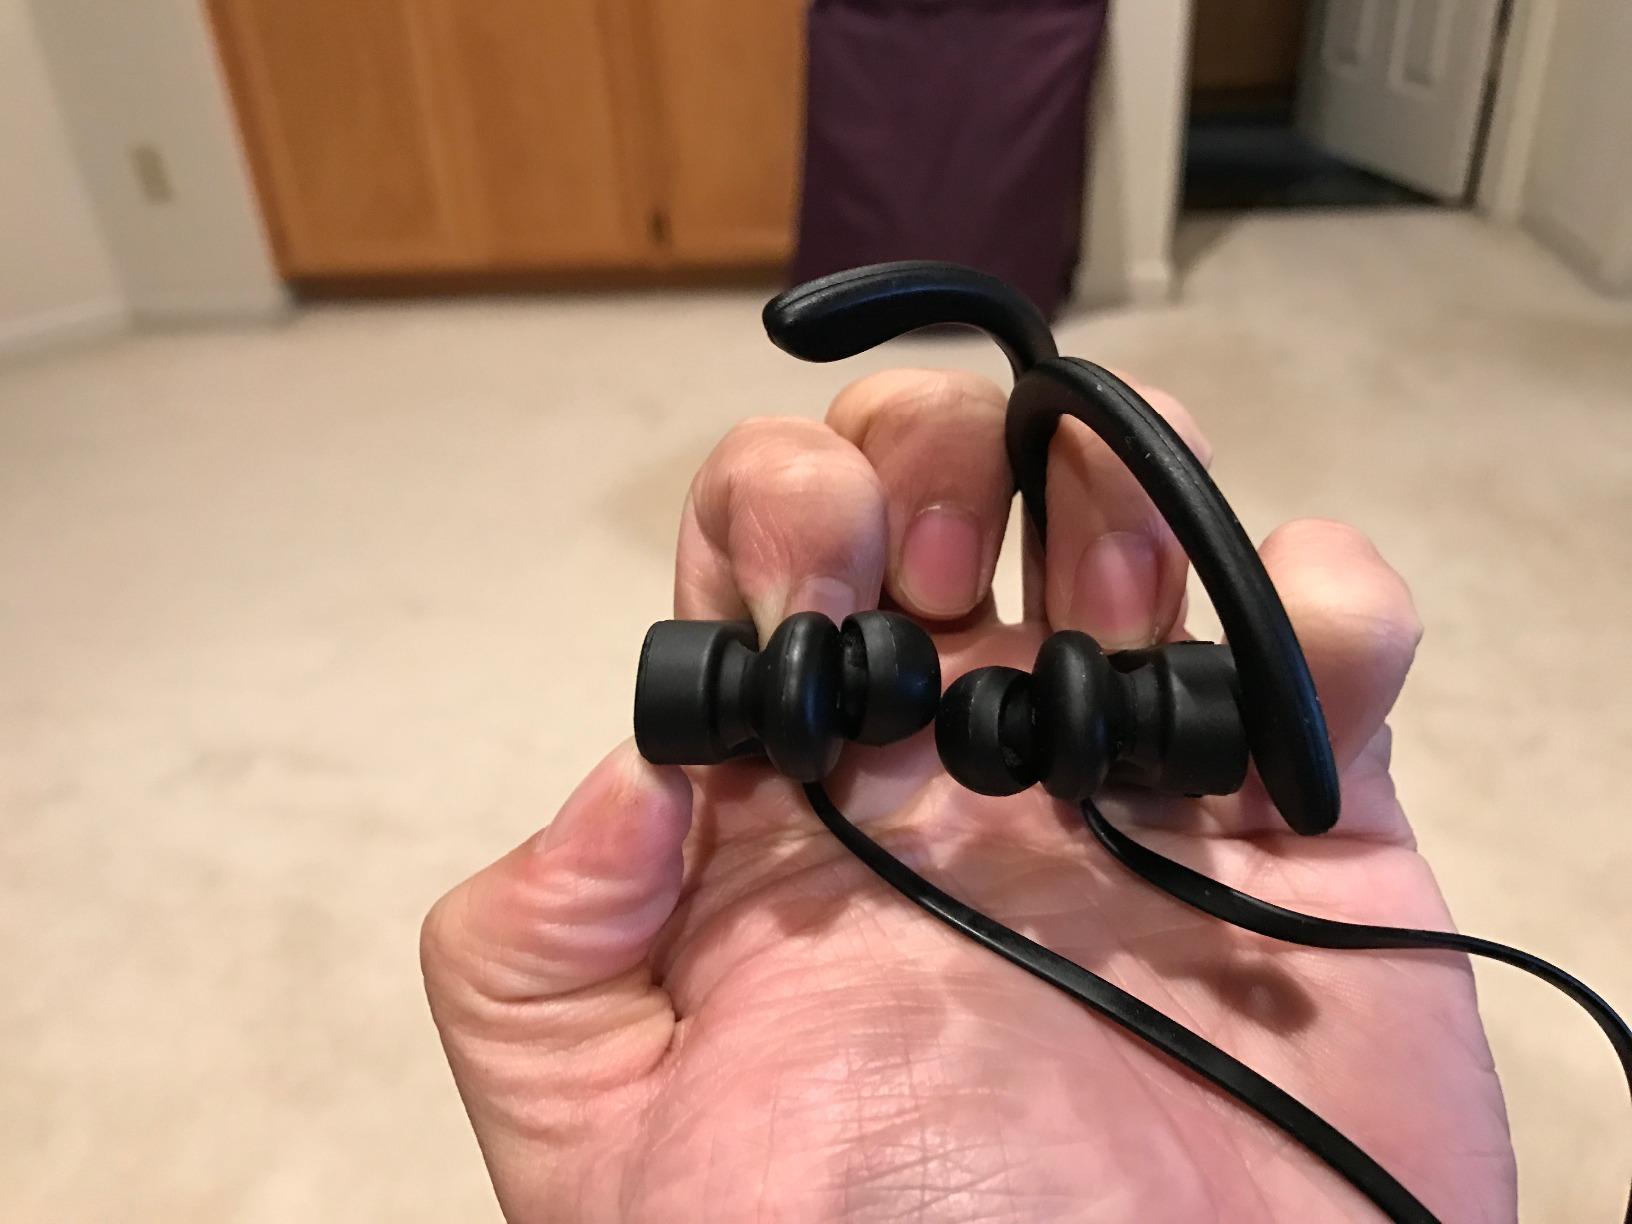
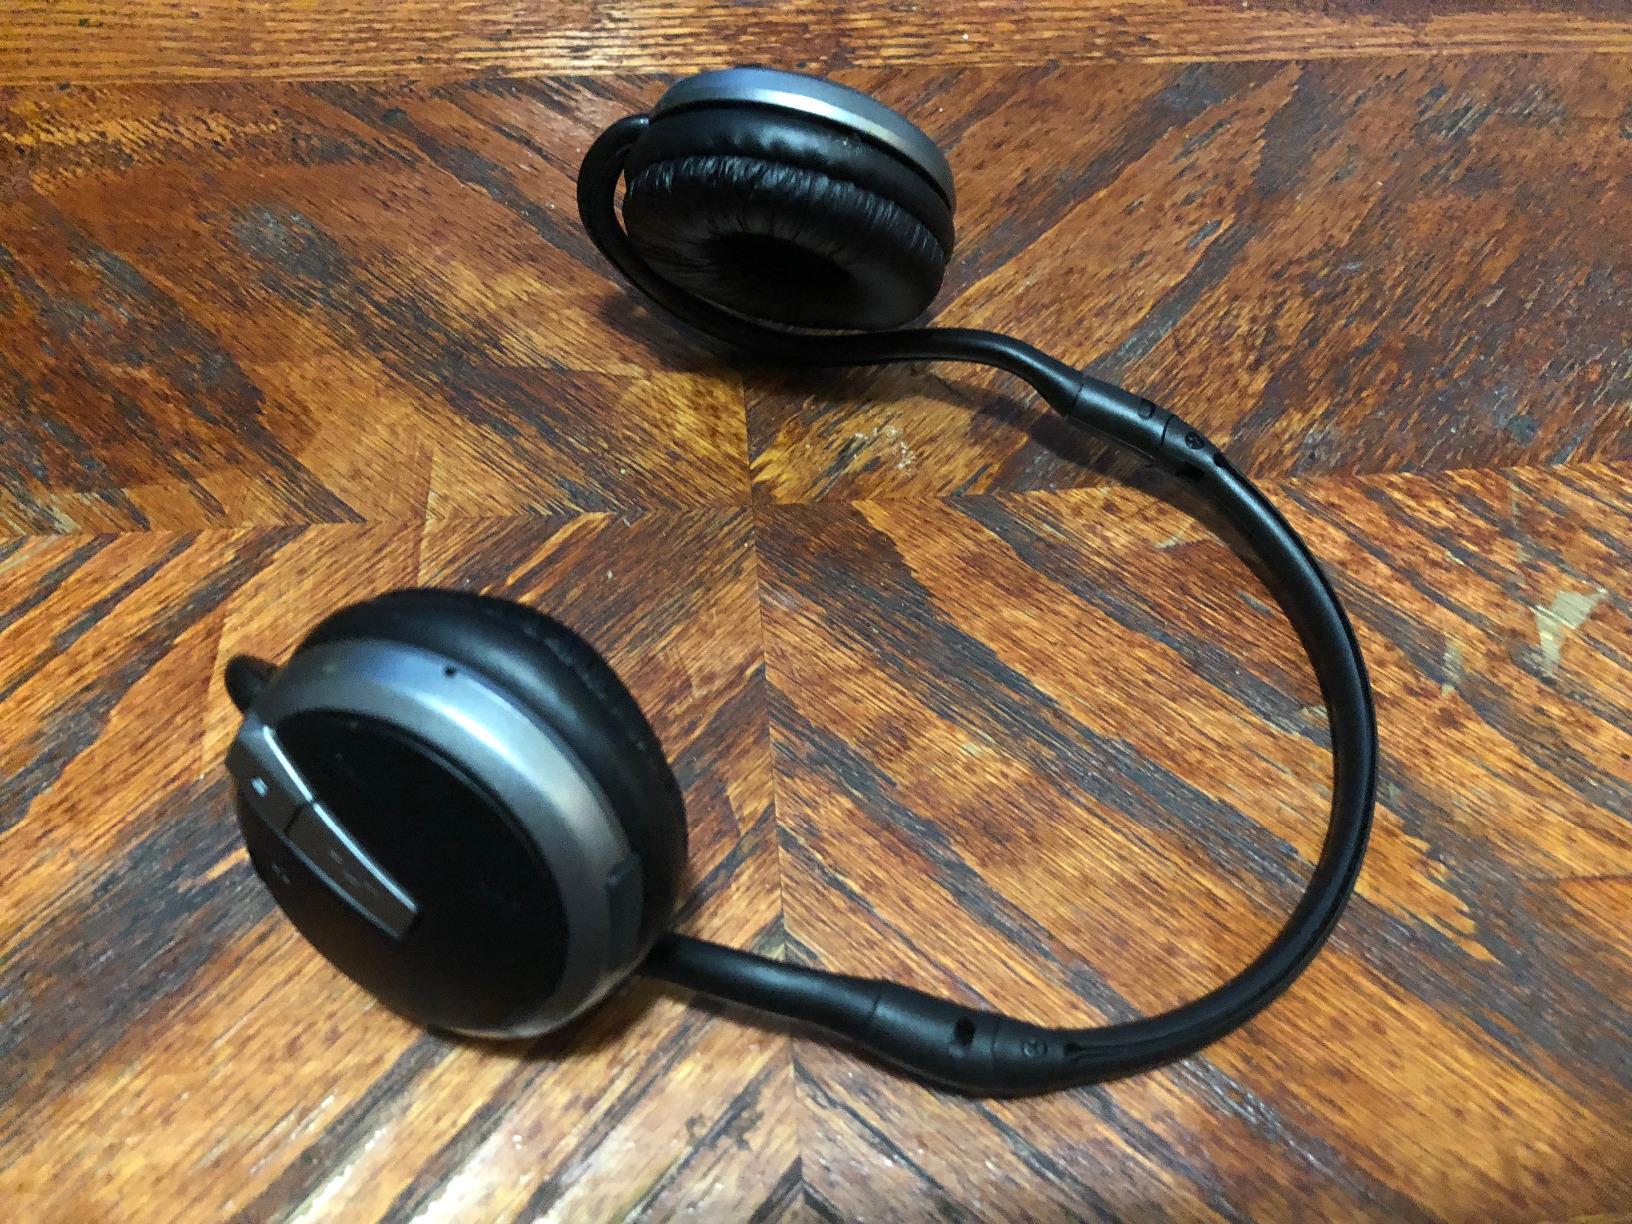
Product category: headphones
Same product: no